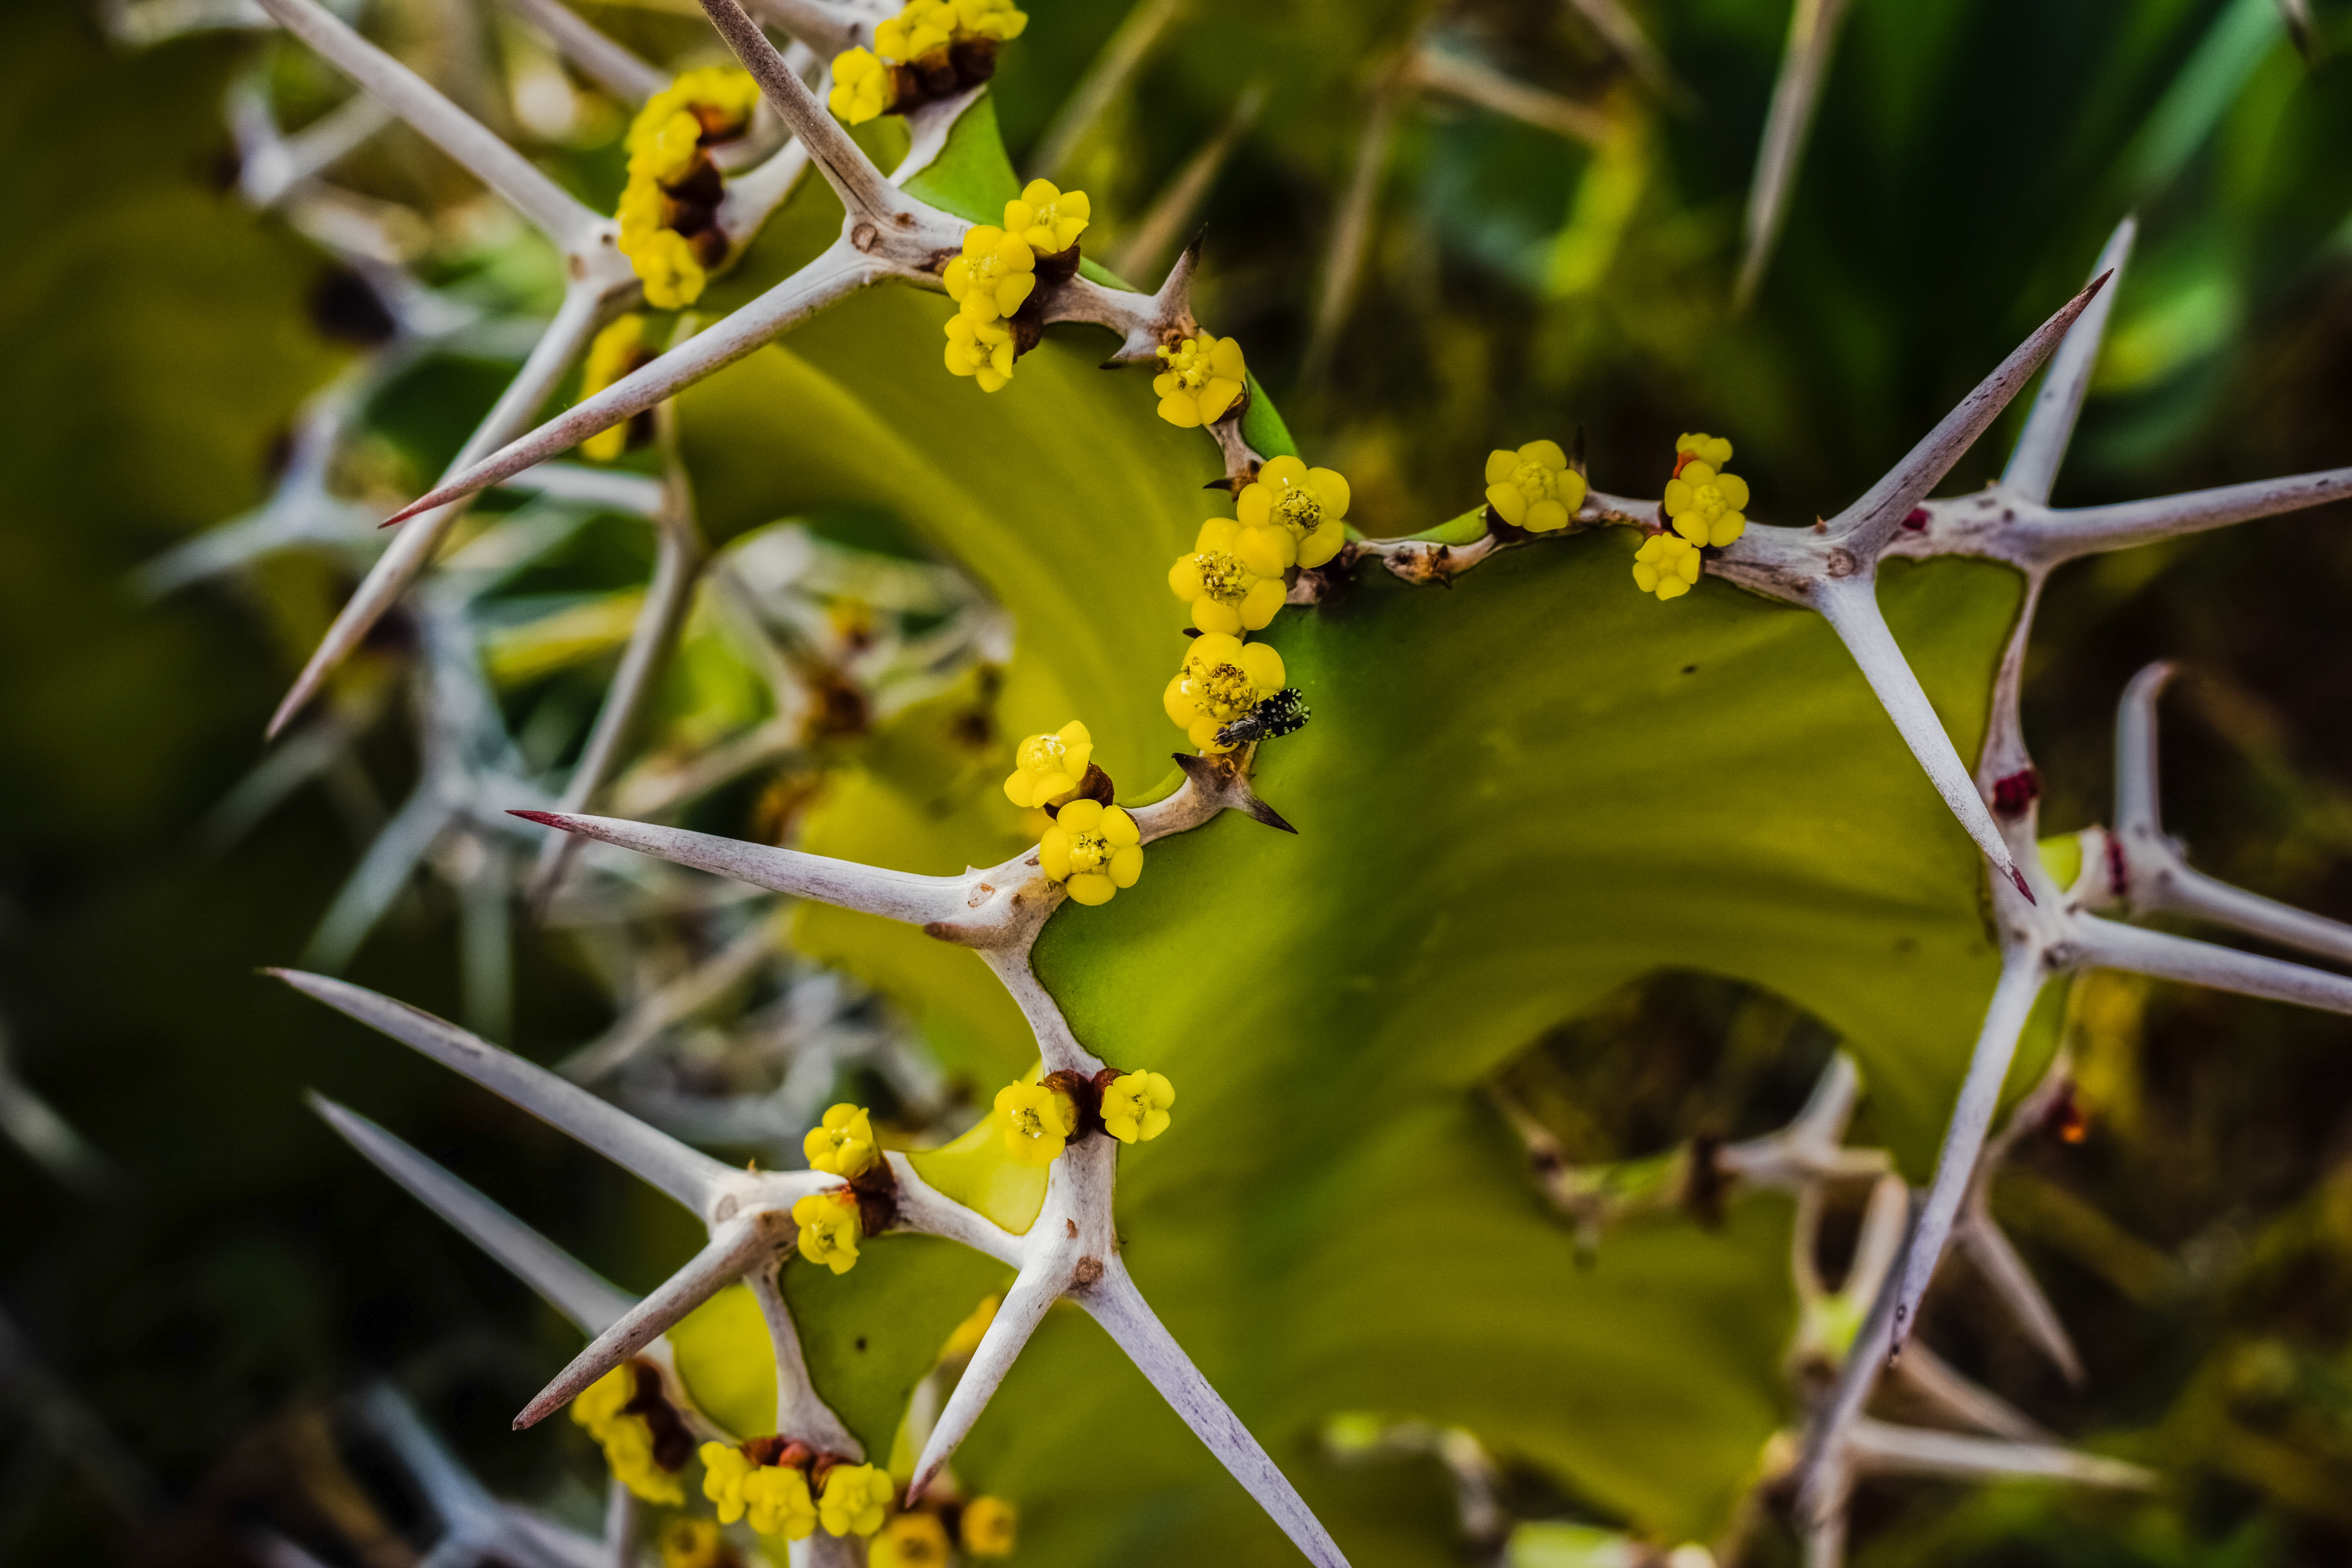
tree, nature, branch, blossom, spiky, cactus, plant, sunlight, leaf, flower, green, produce, autumn, botany, yellow, flora, fauna, spike, wildflower, flowers, close up, shrub, thorns, macro photography, flowering plant, plant stem, woody plant, land plant, thorns spines and prickles